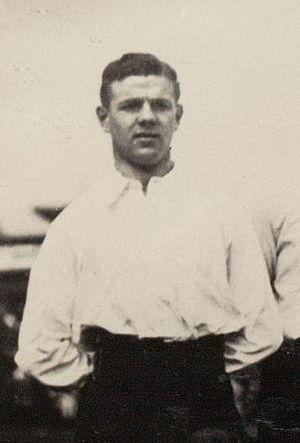
Gerardus « Gerrit » Fortgens, plus connu sous le nom de Ge Fortgens, est un footballeur néerlandais amateur qui prit part aux Jeux olympiques d'été de 1912.